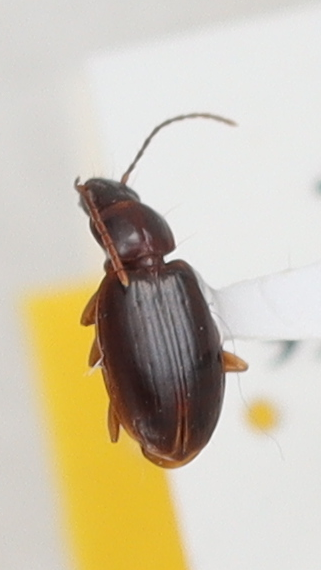
Scientific name: Trechus obtusus
Plot: 14
Trap: S
Collected: 20190703